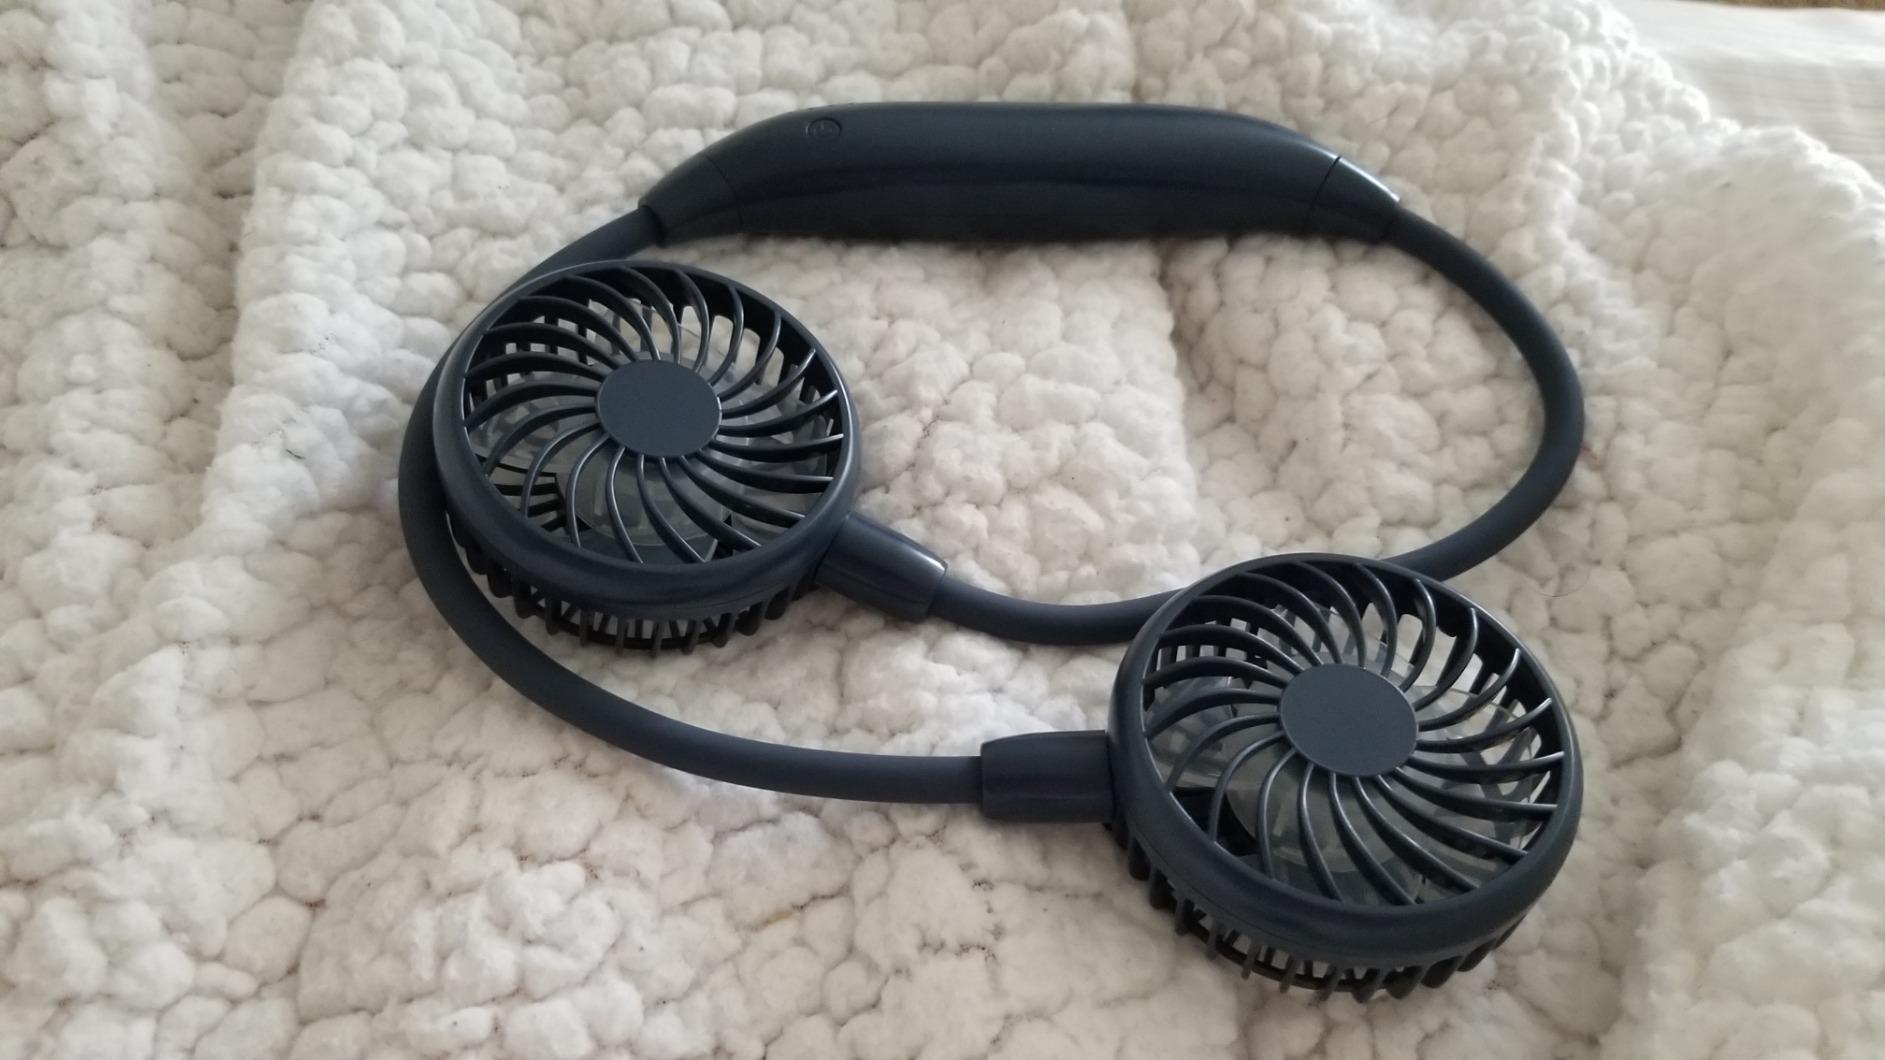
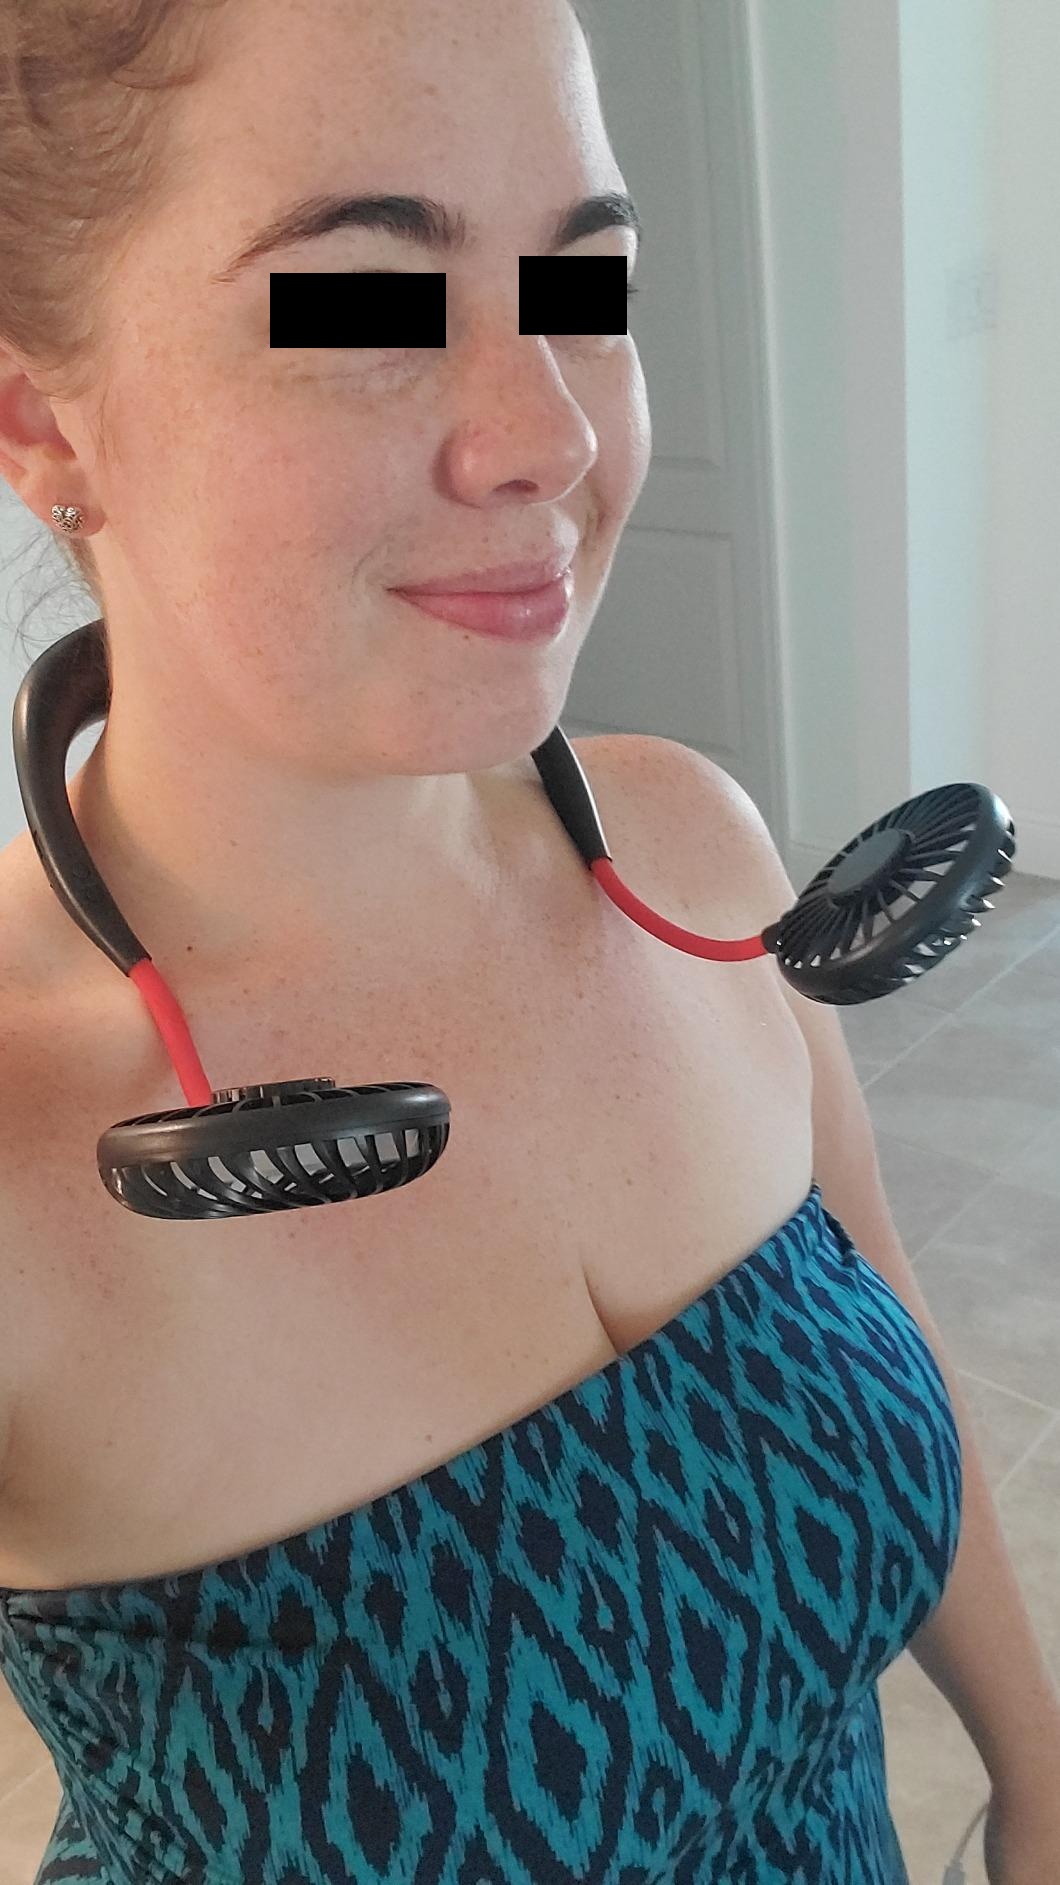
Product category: fan
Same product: no